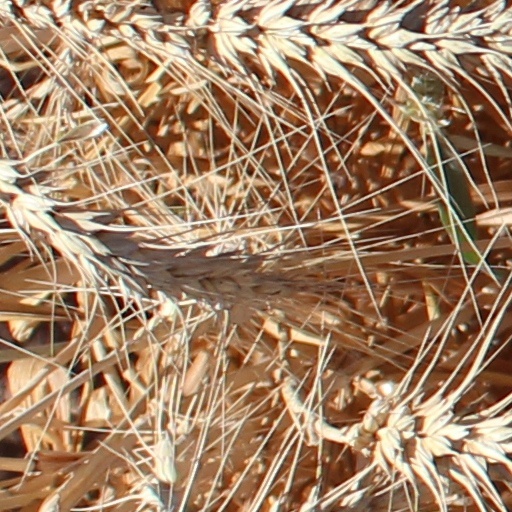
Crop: wheat